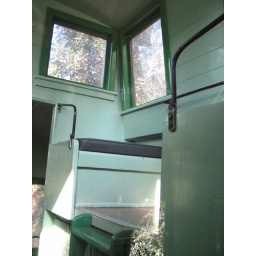
taken through the window in the locked door between the cupola and the rest of the car